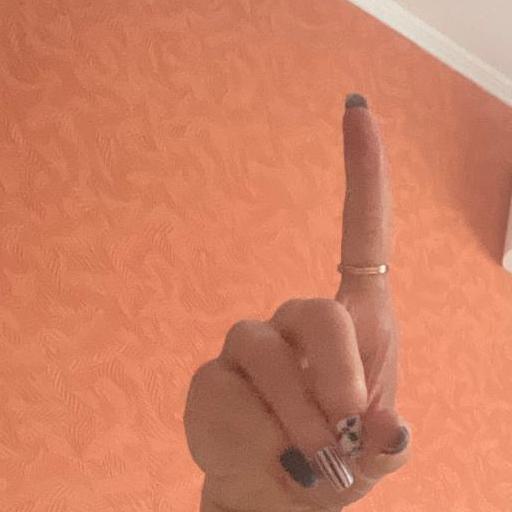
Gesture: one